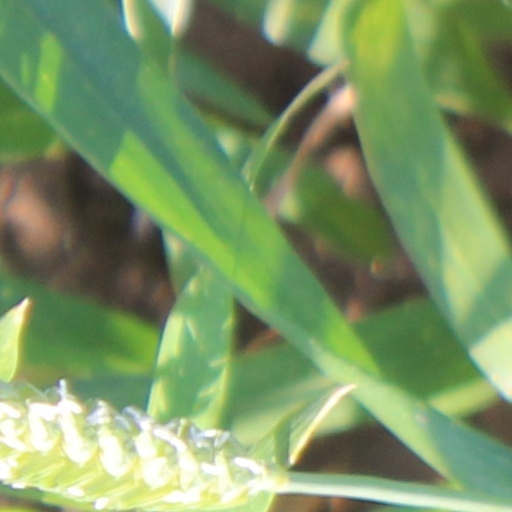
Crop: wheat